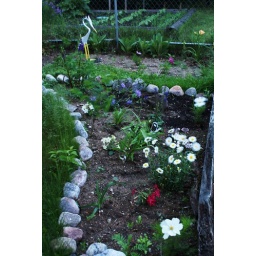
in the flower bed